Aircraft emergency frequency

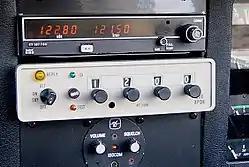
Bendix/King radio on 121.5 standby

In the United States, the emergency frequency is monitored by most air traffic control towers, FSS services, national air traffic control centers, military air defense and other flight and emergency services, as well as by many commercial aircraft. The notice to airmen FDC 4/4386 requires "…all aircraft operating in United States National Airspace, if capable, shall maintain a listening watch on VHF GUARD 121.5 or UHF 243.0."